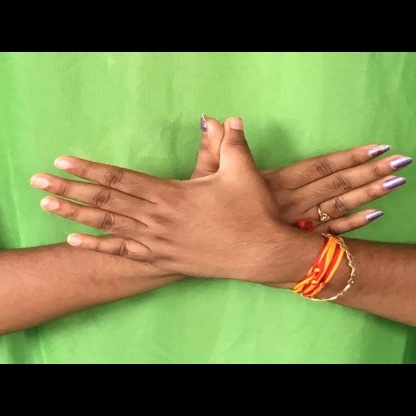
Mudra: Garuda